Holocaust trains

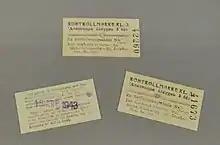
Train tickets of Greek Jews deported to Auschwitz-Birkenau for extermination displayed at the Auschwitz-Birkenau Museum

The standard means of transport was a freight car, although third class passenger carriages were also used when the SS wanted to keep up the "resettlement to work in the East" myth, particularly in the Netherlands and in Belgium. The SS manual covered such trains, suggesting a carrying capacity per trainset of 2,500 people in 50 cars, each boxcar loaded with 50 prisoners. In reality, however, boxcars were routinely loaded to 200% of capacity or 100 people per car. This resulted in an average of 5,000 people per trainset. During the mass deportation of Jews from the Warsaw Ghetto to Treblinka in 1942, trains carried up to 7,000 victims each.